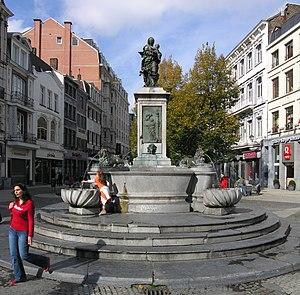
Liège, Vinâve d'Ile, la madonne Jean Del Cour (18e siècle)
Cette page regroupe une partie du patrimoine immobilier classé de la ville belge de Liège.
Voici la liste commentée des sculptures qui ornent la ville belge de Liège, classées par quartier.
Vinâve d'Île est une rue piétonne commerçante de Liège. Elle va de la place de la Cathédrale aux rue du Pot d'Or, rue des Dominicains et rue Pont d'Île. Il s'agit de la 3ᵉ artère commerçante la plus fréquentée de Belgique.